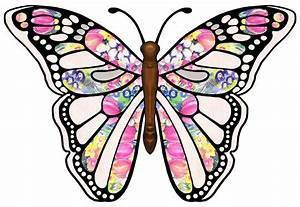
butterfly